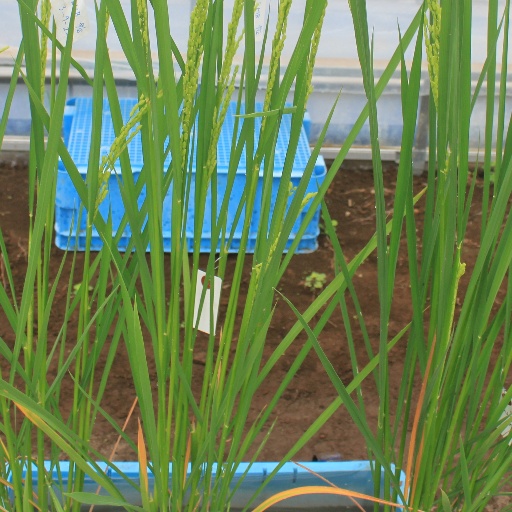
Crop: rice